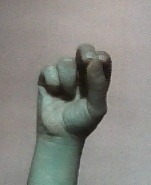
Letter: gaaf